Catholic dogmatic theology

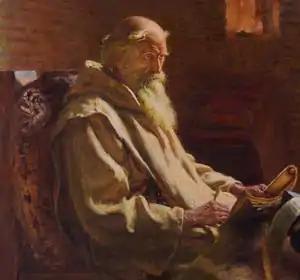
Venerable Bede

The scope of the scholastic method is to analyze the content of dogma by means of dialectics. Scholasticism did not take its guidance from John Damascene or Pseudo-Dionysius, but from Augustine. Augustinian thought runs through the whole progress of Western Catholic philosophy and theology. The Venerable Bede (d. 735), is the link which joins the patristic with the medieval history of theology.